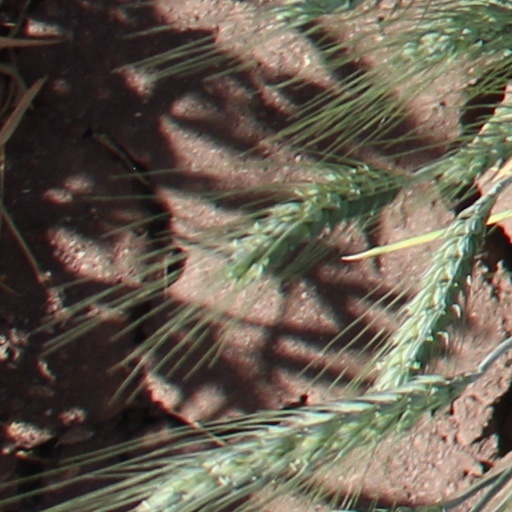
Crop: wheat